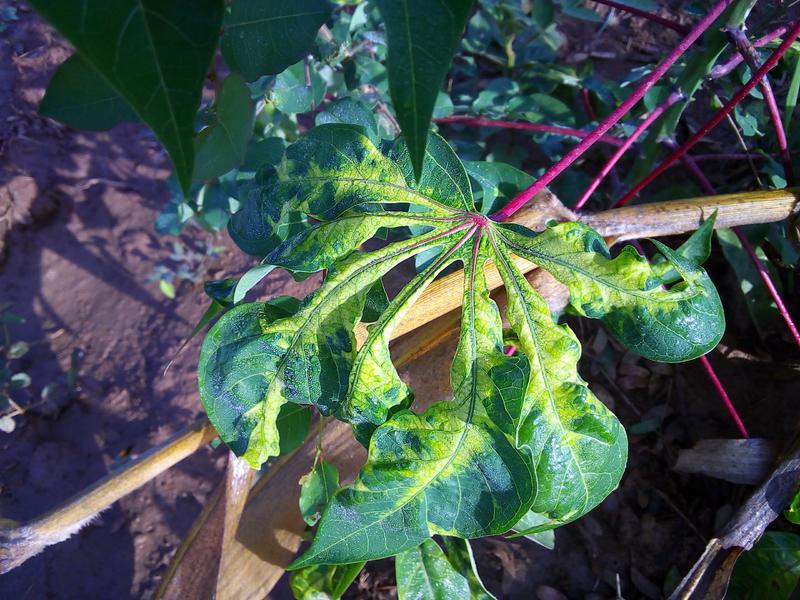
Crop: cassava
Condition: mosaic_disease